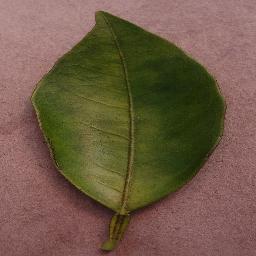
Label: Orange___Haunglongbing_(Citrus_greening)